Every Man in His Humour

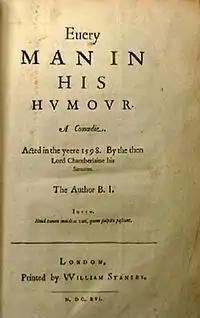
Title page of 1616 printing of "Every Man in His Humour"

Every Man in His Humour is a 1598 play by the English playwright Ben Jonson. The play belongs to the subgenre of "humours comedy", in which each major character is dominated by an over-riding humour or obsession.